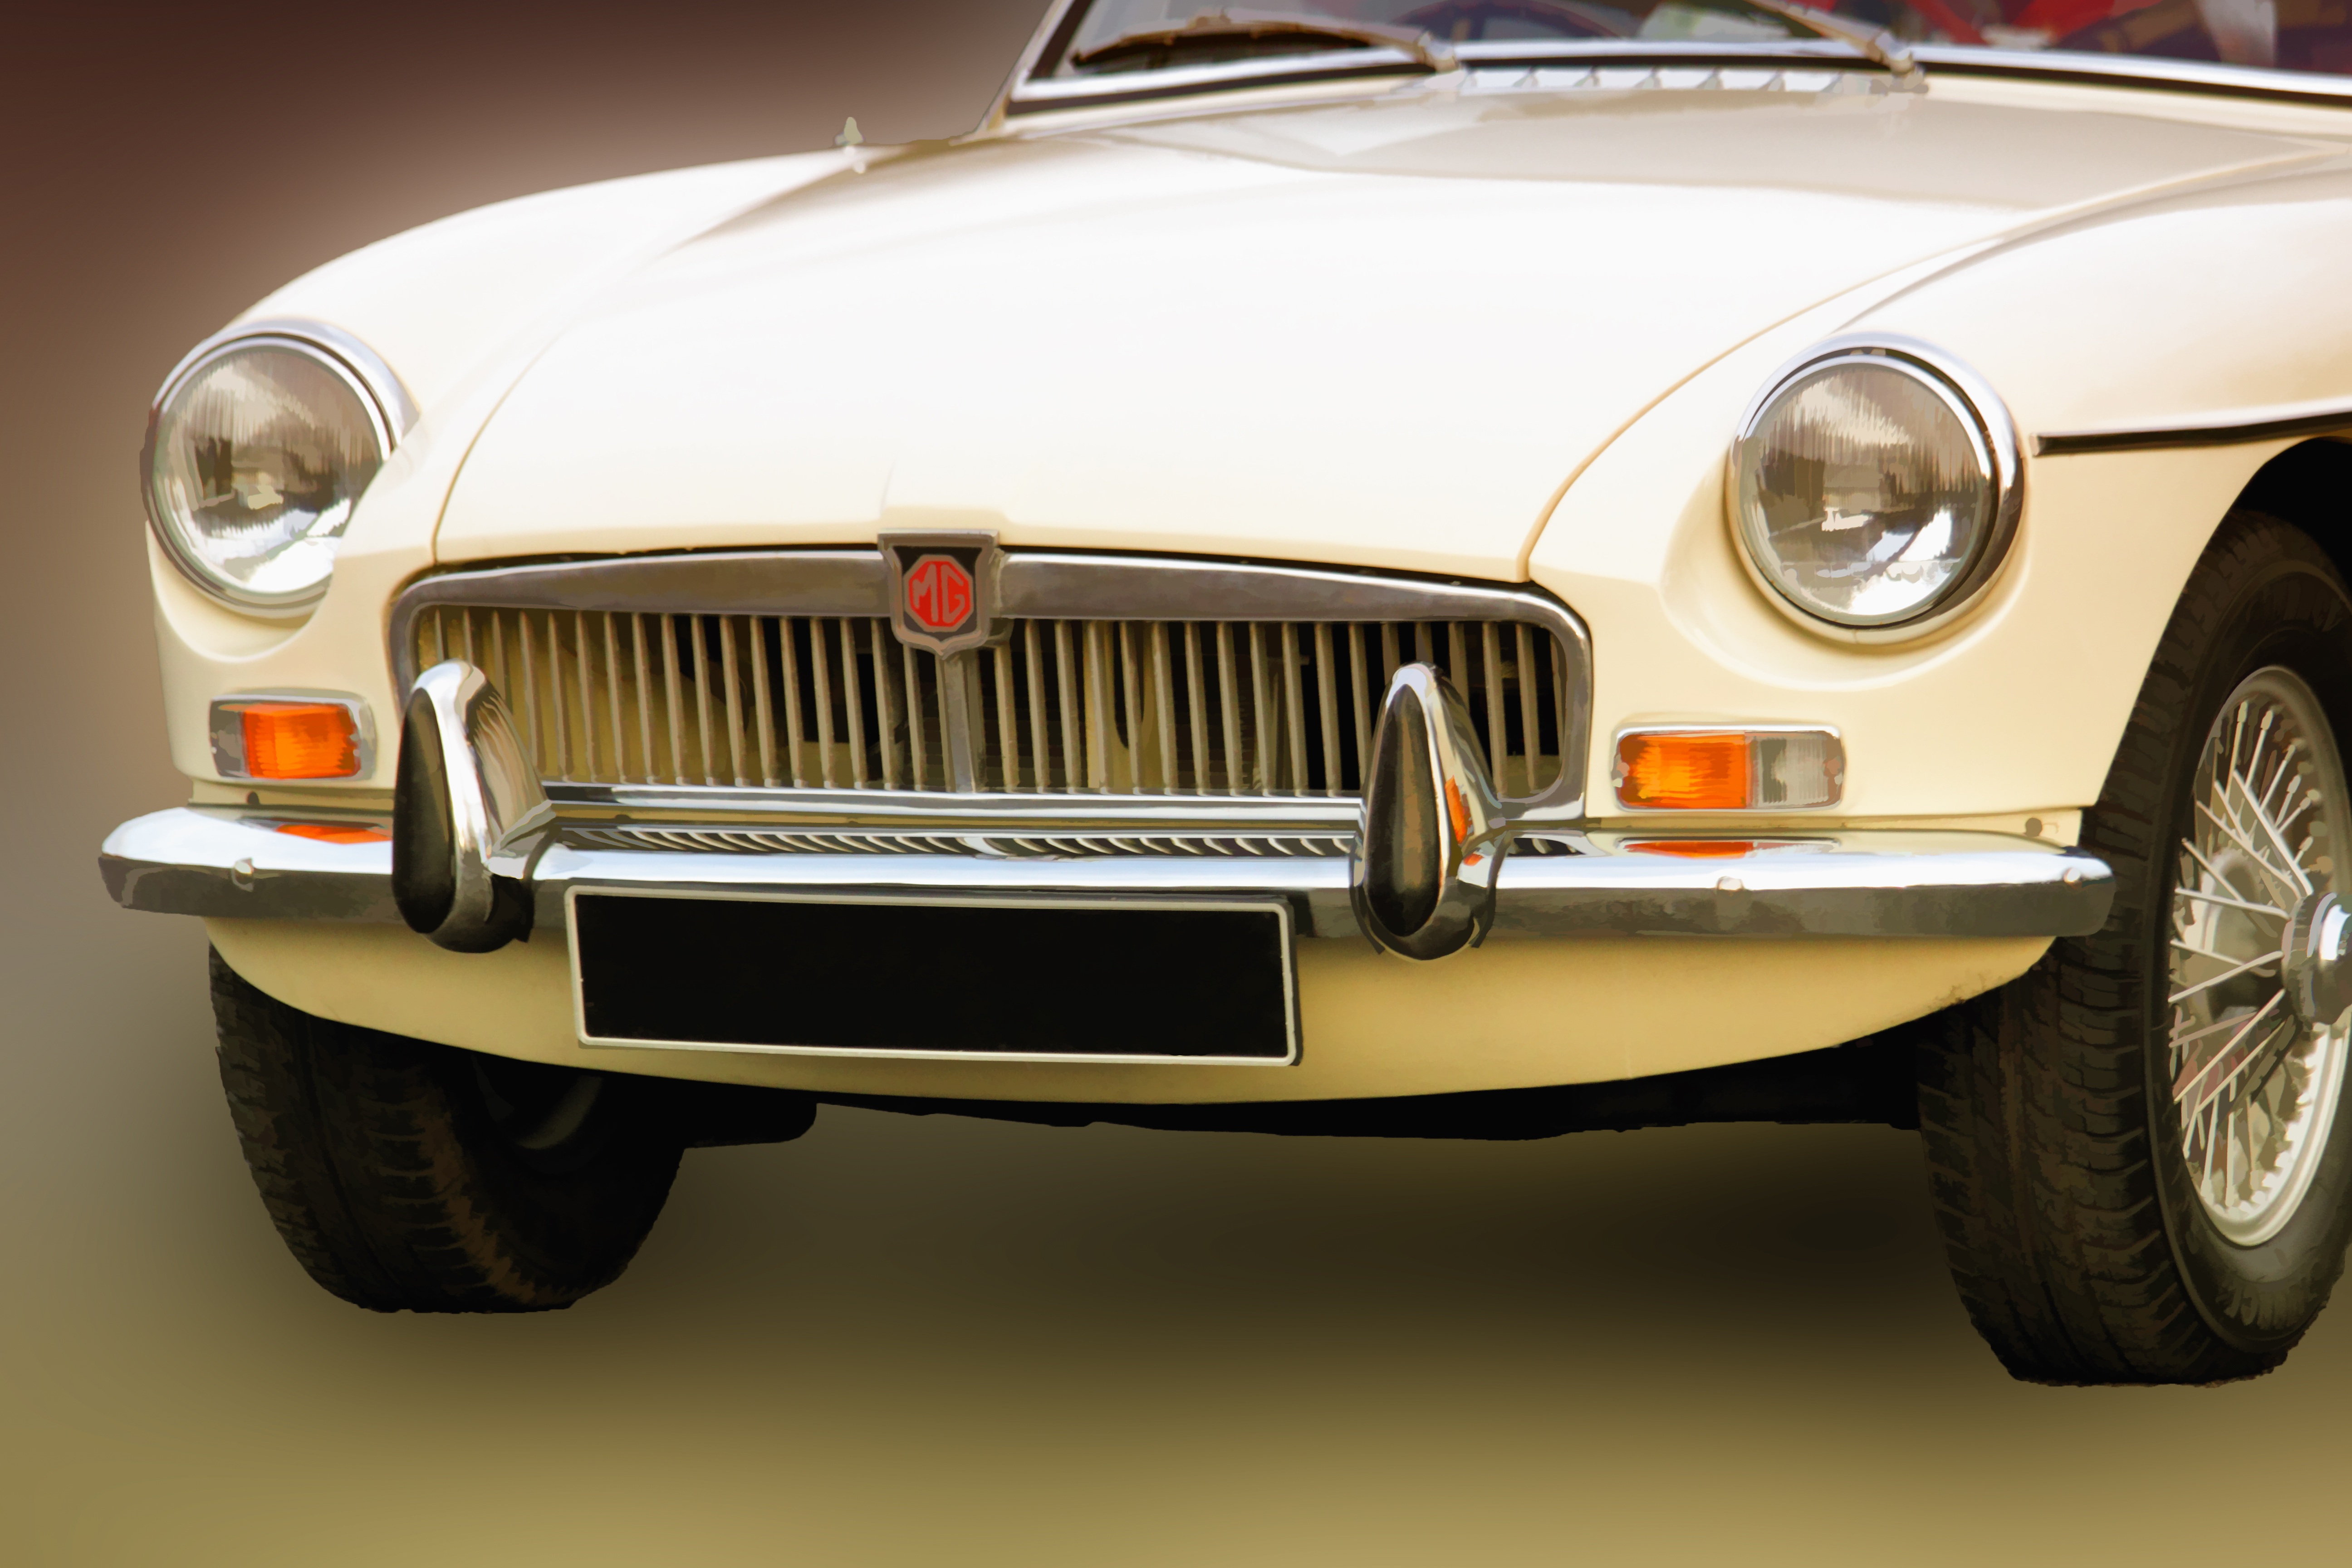
car, antique, automobile, retro, old, transportation, transport, model, vehicle, auto, speed, classic car, sports car, vintage car, bumper, chrome, cars, style, classic, gt, roadster, mgb, collector, antique car, old timer, land vehicle, automobile make, automotive exterior, automotive design, luxury vehicle, performance car